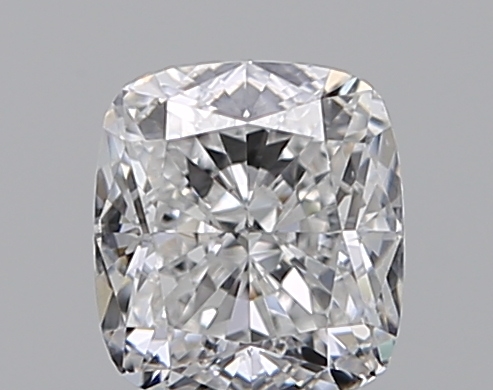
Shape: cushion
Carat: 0.5
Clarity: SI1
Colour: E
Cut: EX
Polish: EX
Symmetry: VG
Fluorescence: N
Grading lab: GIA
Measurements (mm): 4.67 x 4.21 x 2.91